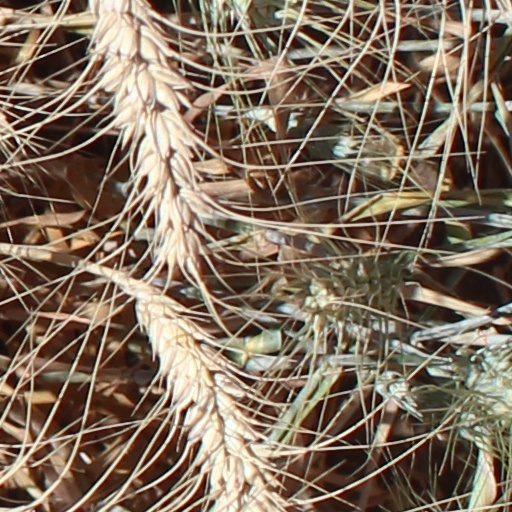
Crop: wheat